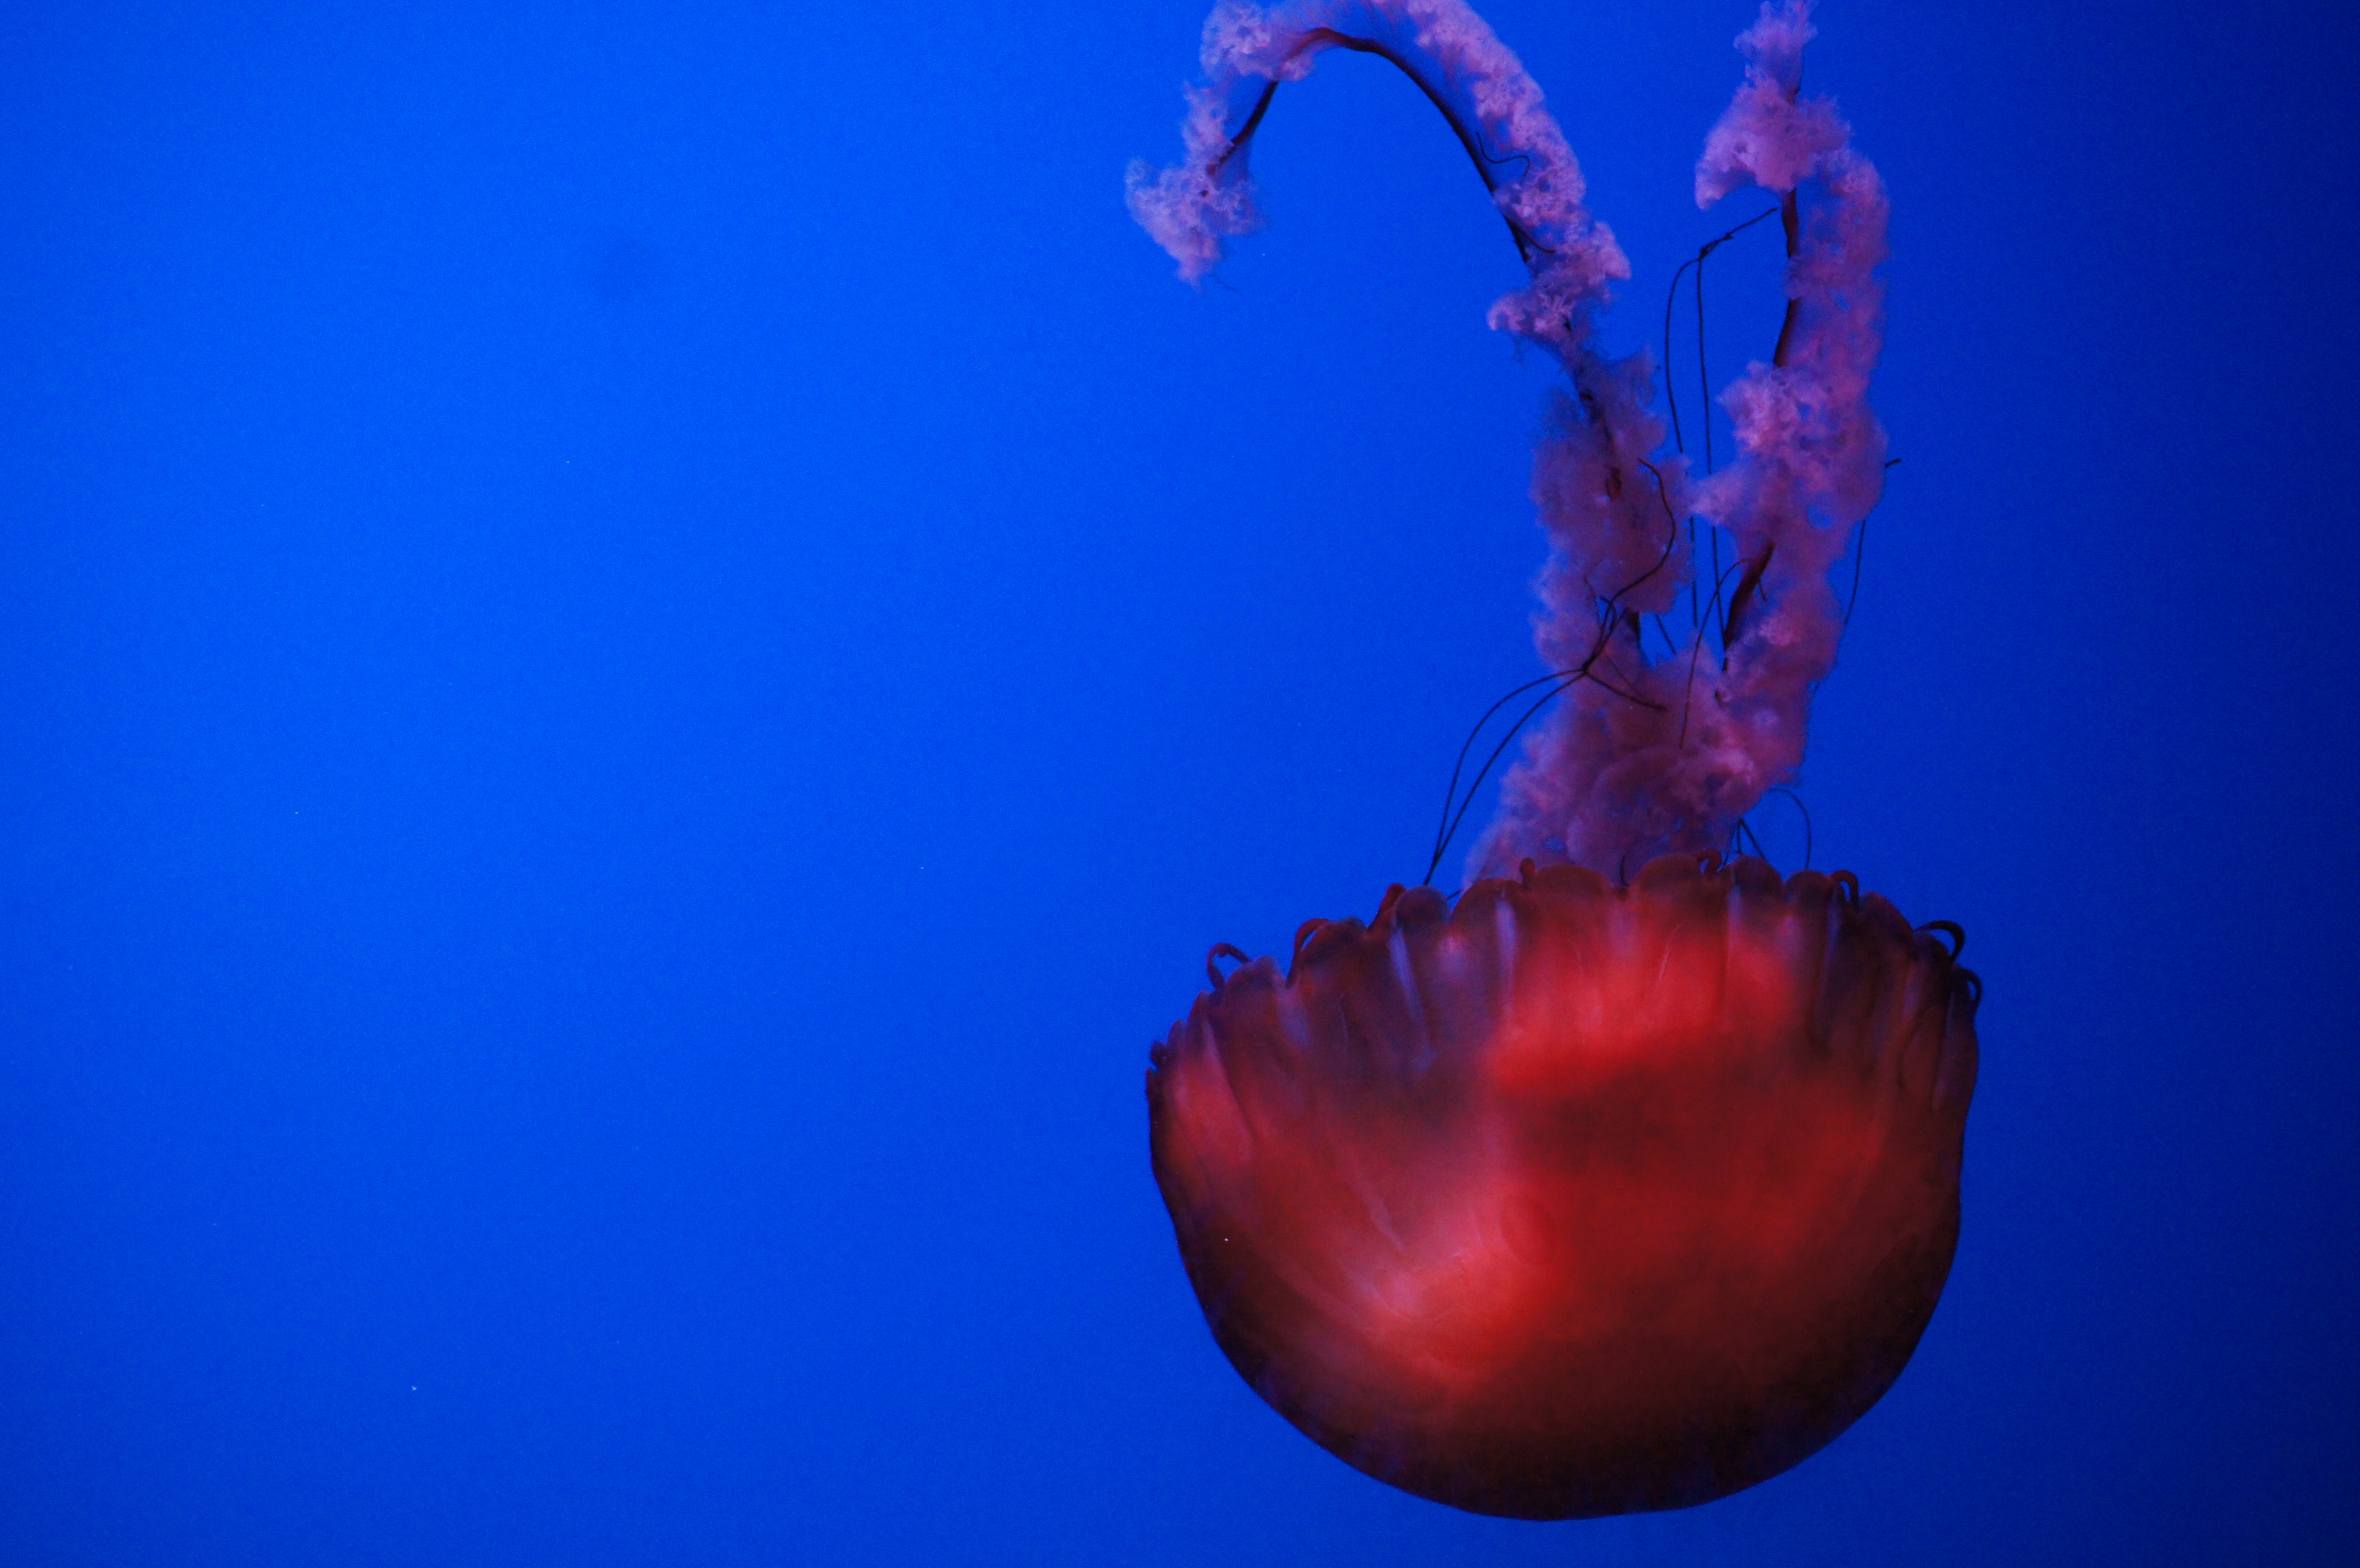
underwater, reflection, biology, jellyfish, blue, coral, invertebrate, cnidaria, macro photography, computer wallpaper, marine biology, marine invertebrates